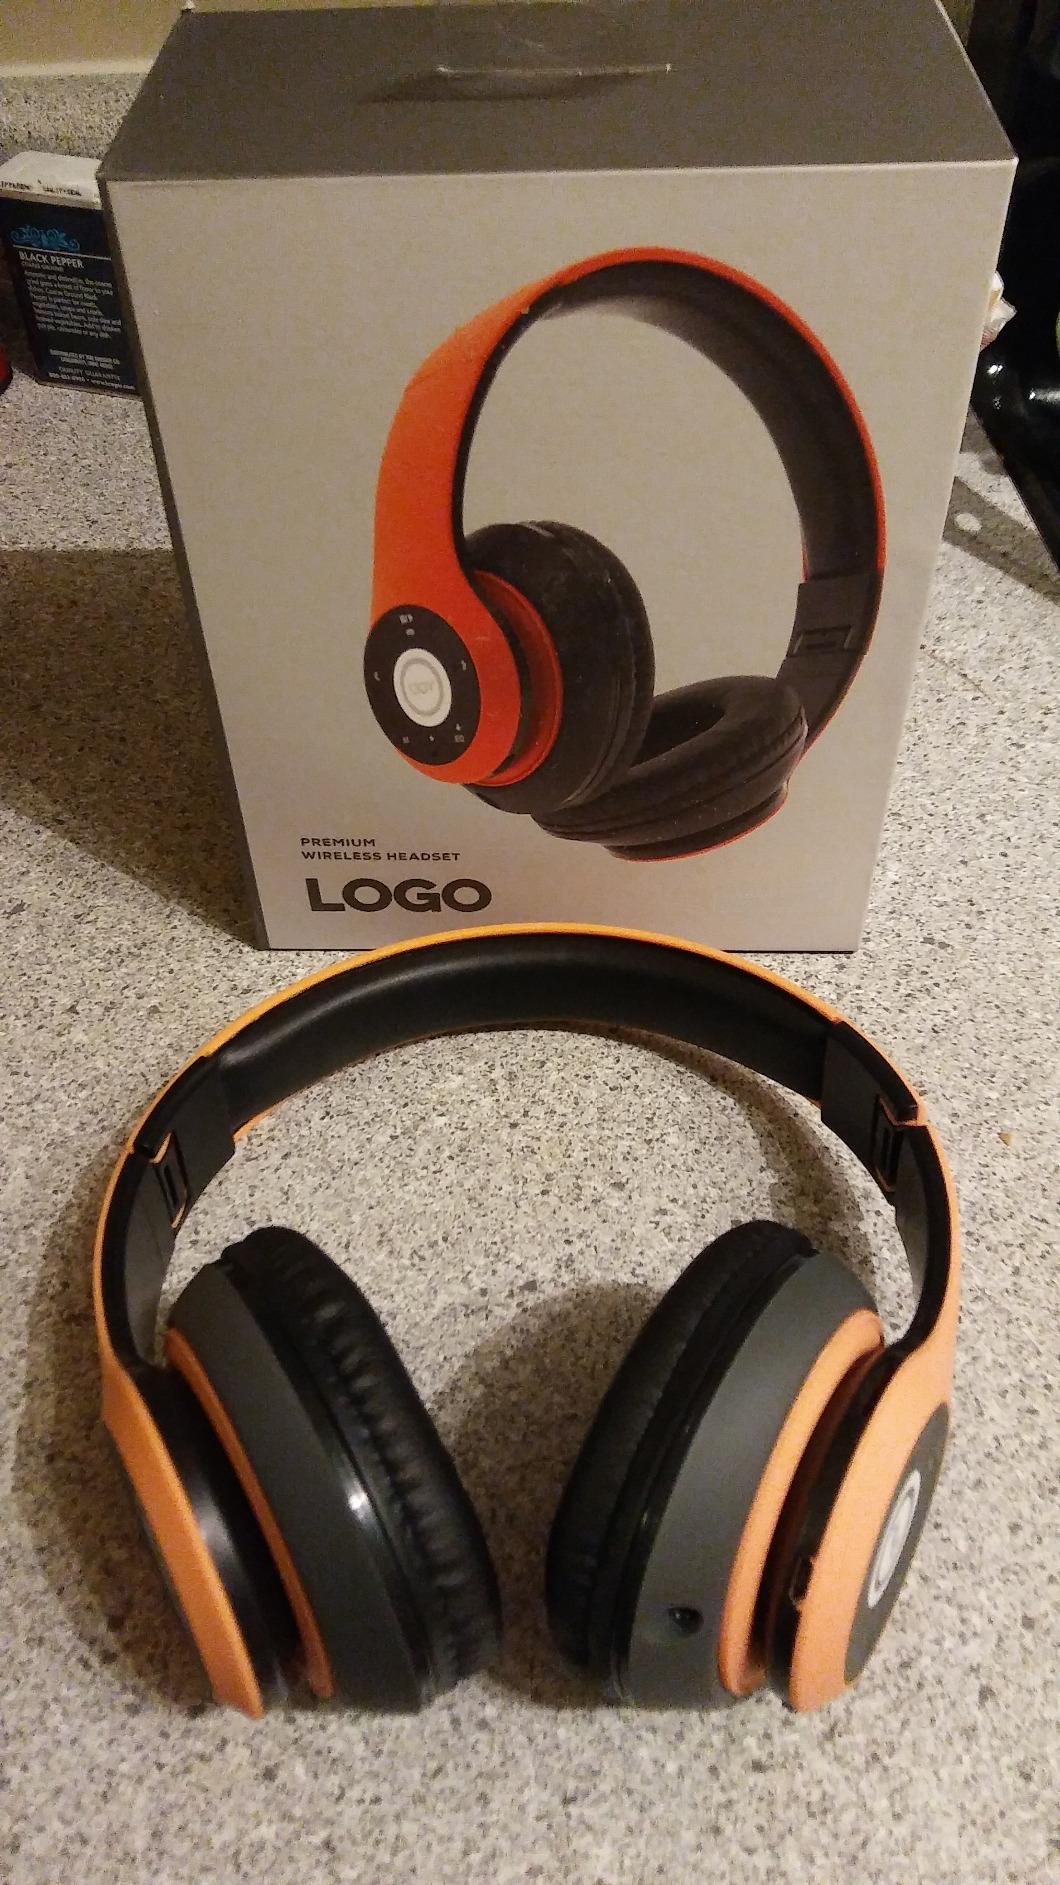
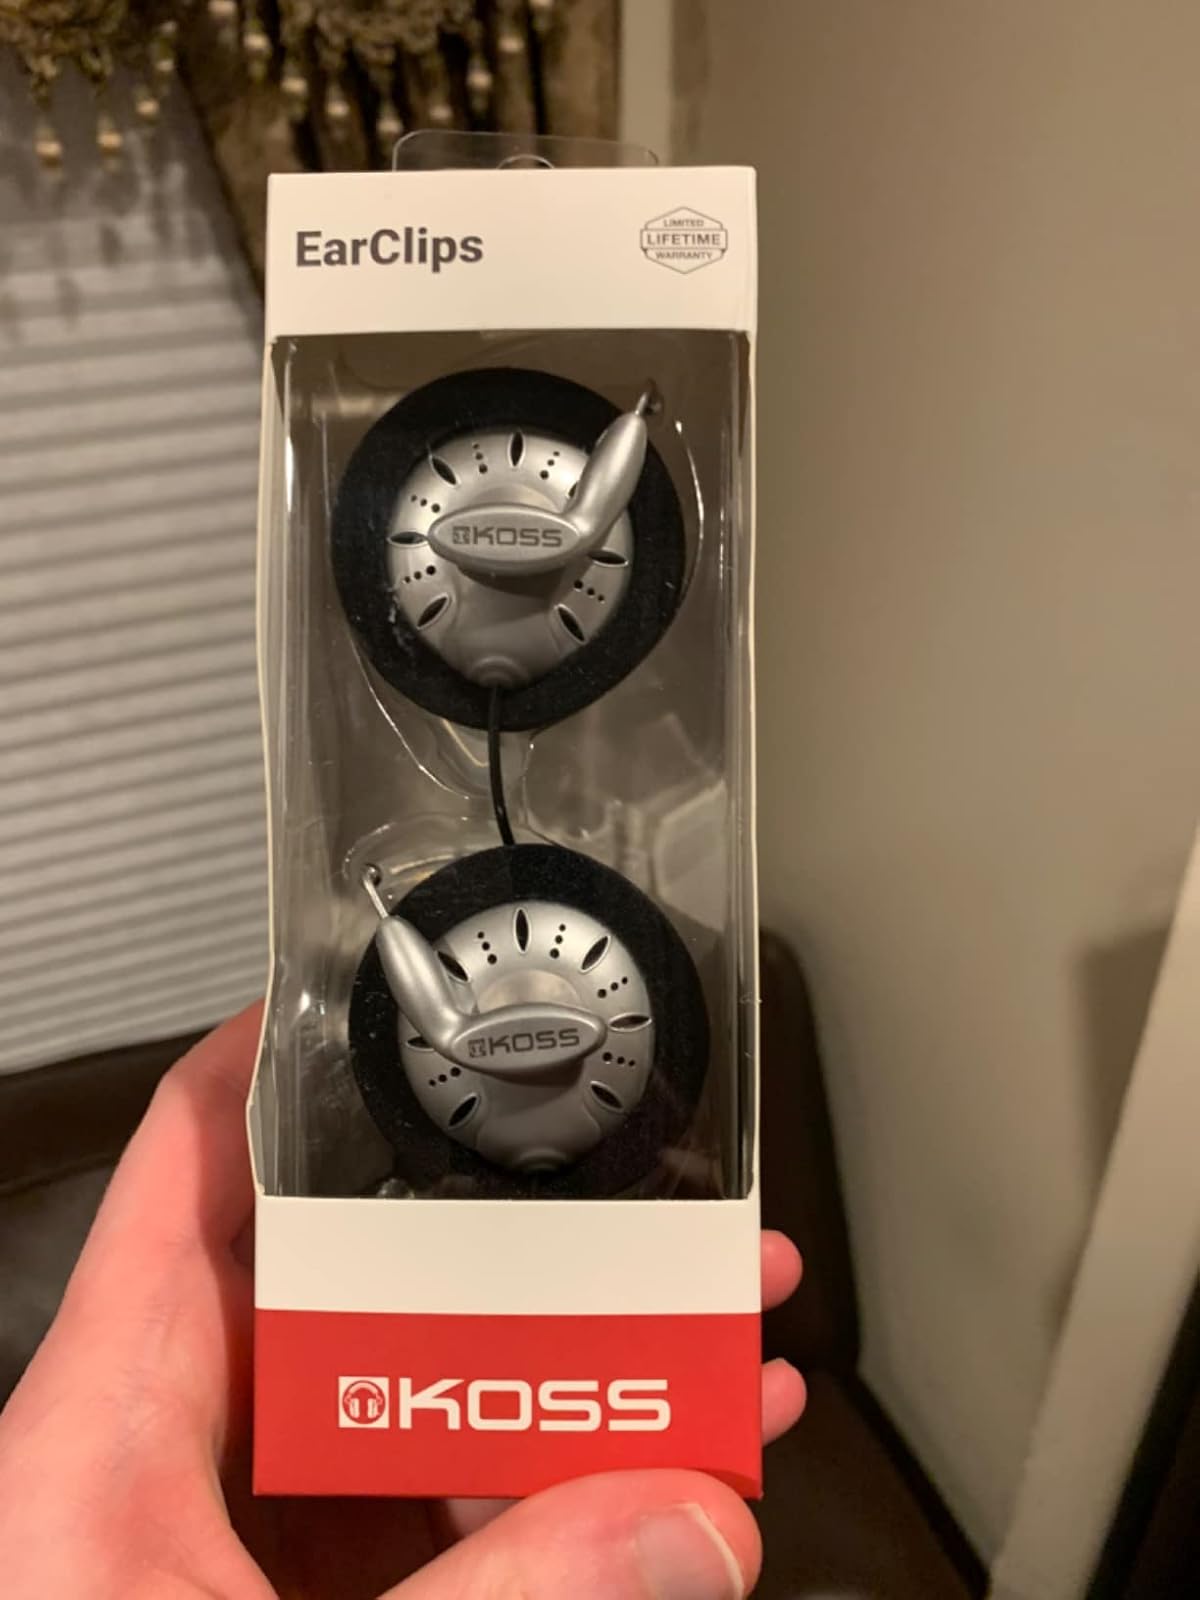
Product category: headphones
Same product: no